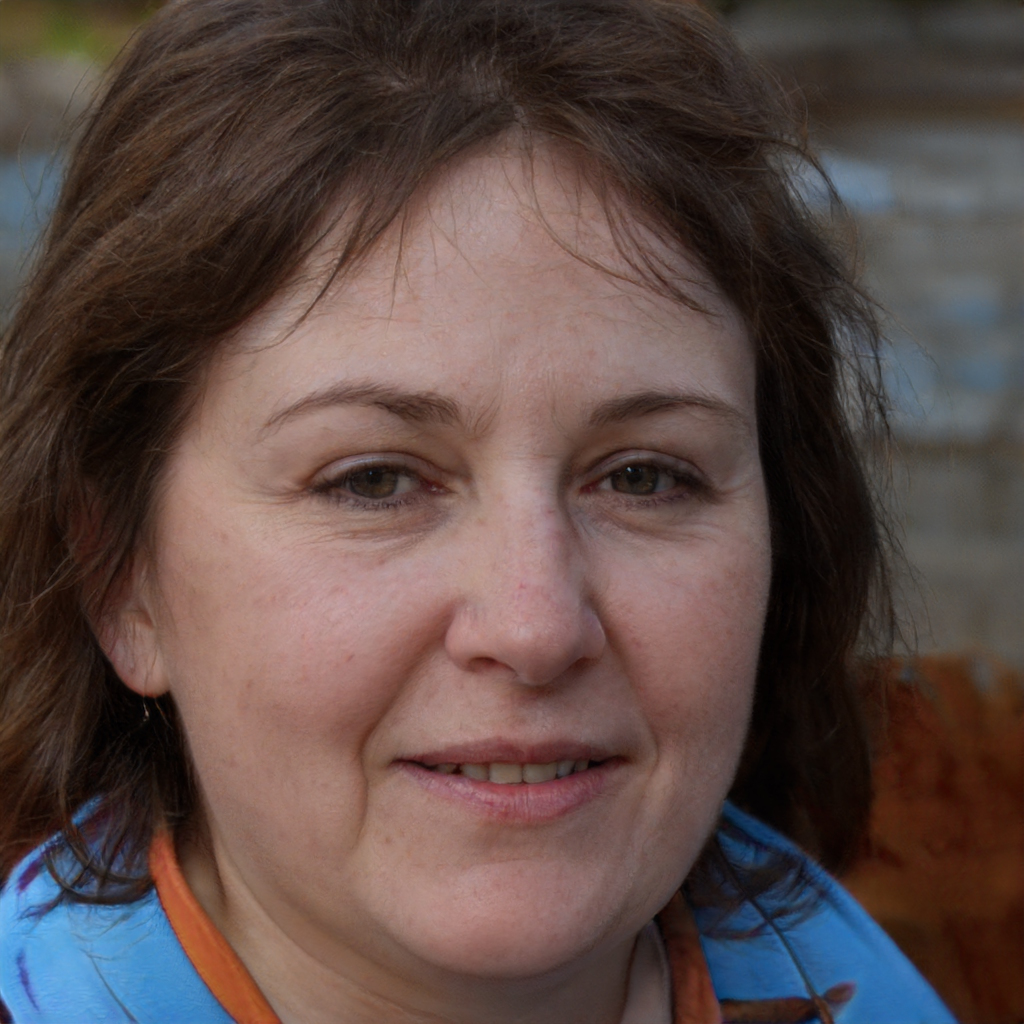
Gender: Female